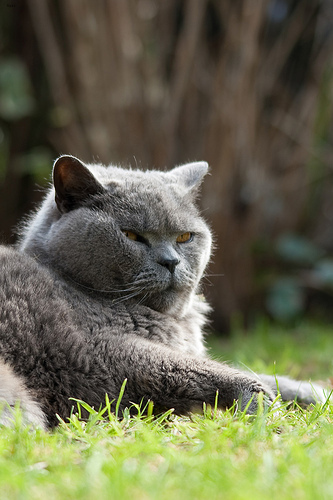
Breed: british shorthair